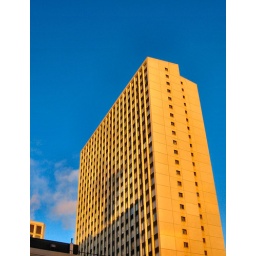
...it may be cold in Edmonton, Alberta, however the sunshines as the sky be blue and beautiful!!!